Inn of the Sinful Daughters

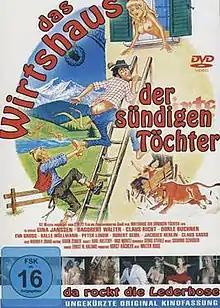

Inn of the Sinful Daughters (German: Das Wirtshaus der sündigen Töchter) is a 1978 West German sex comedy film directed by Walter Boos and starring Gina Janssen, Dagobert Walter and Claus Richt. It is one of numerous films to use a storyline inspired by the play "Kohlhiesel's Daughters" by Hanns Kräly.